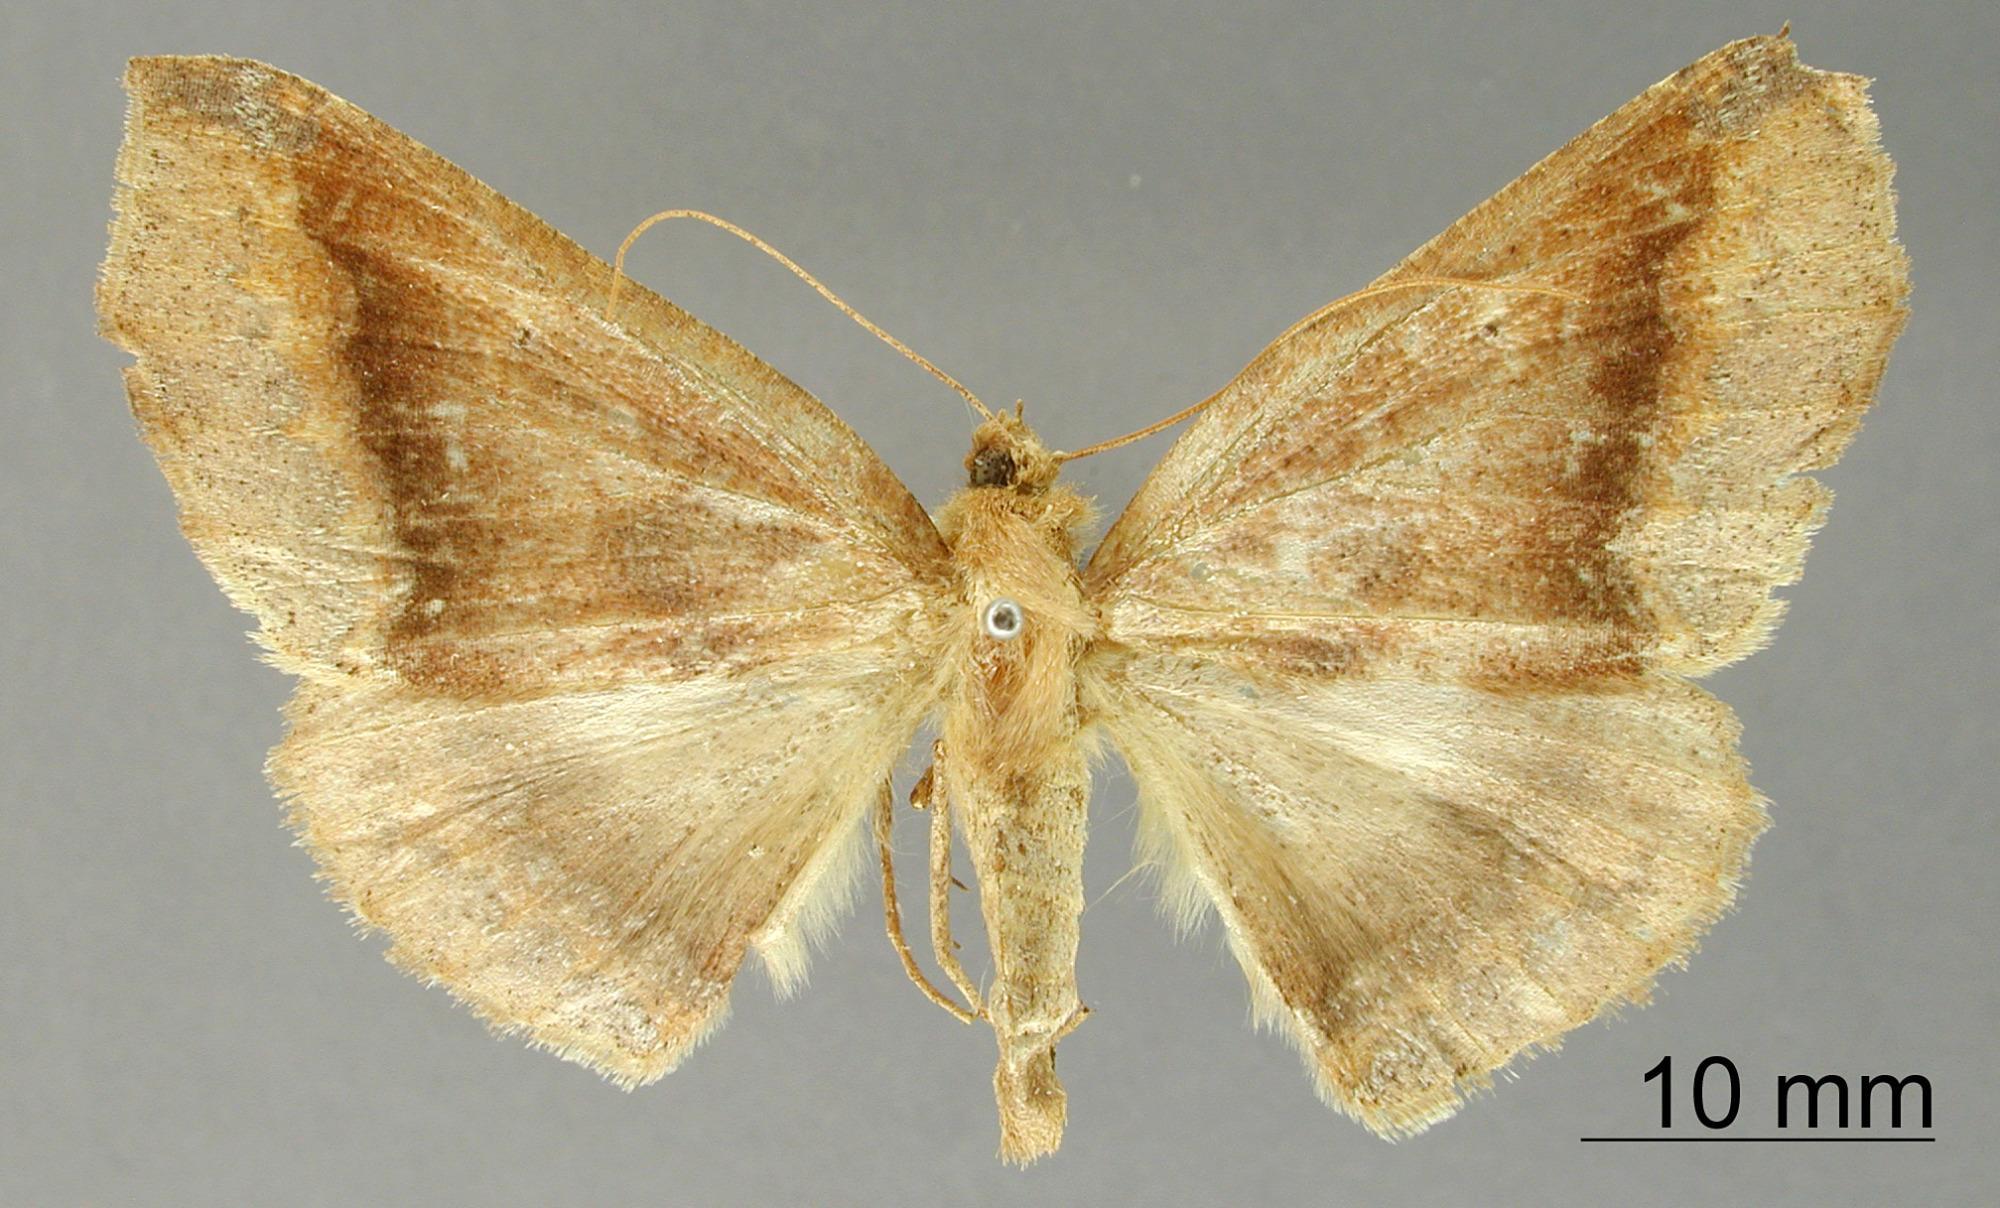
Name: Bonatea indecisa
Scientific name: Bonatea indecisa Dognin, 1913
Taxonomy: Animalia, Arthropoda, Insecta, Lepidoptera, Geometridae, Ennominae
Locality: Monte Tolima, Colombia, Colombia